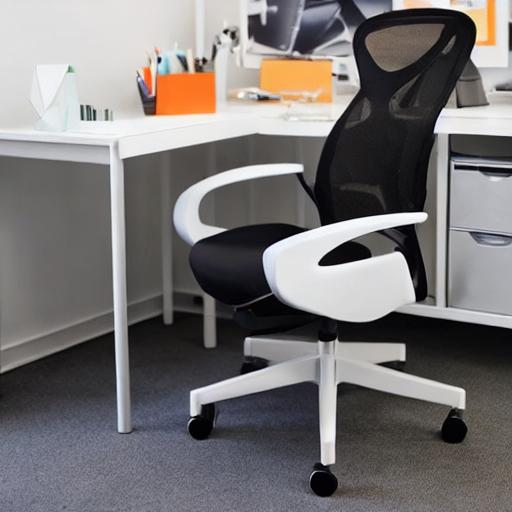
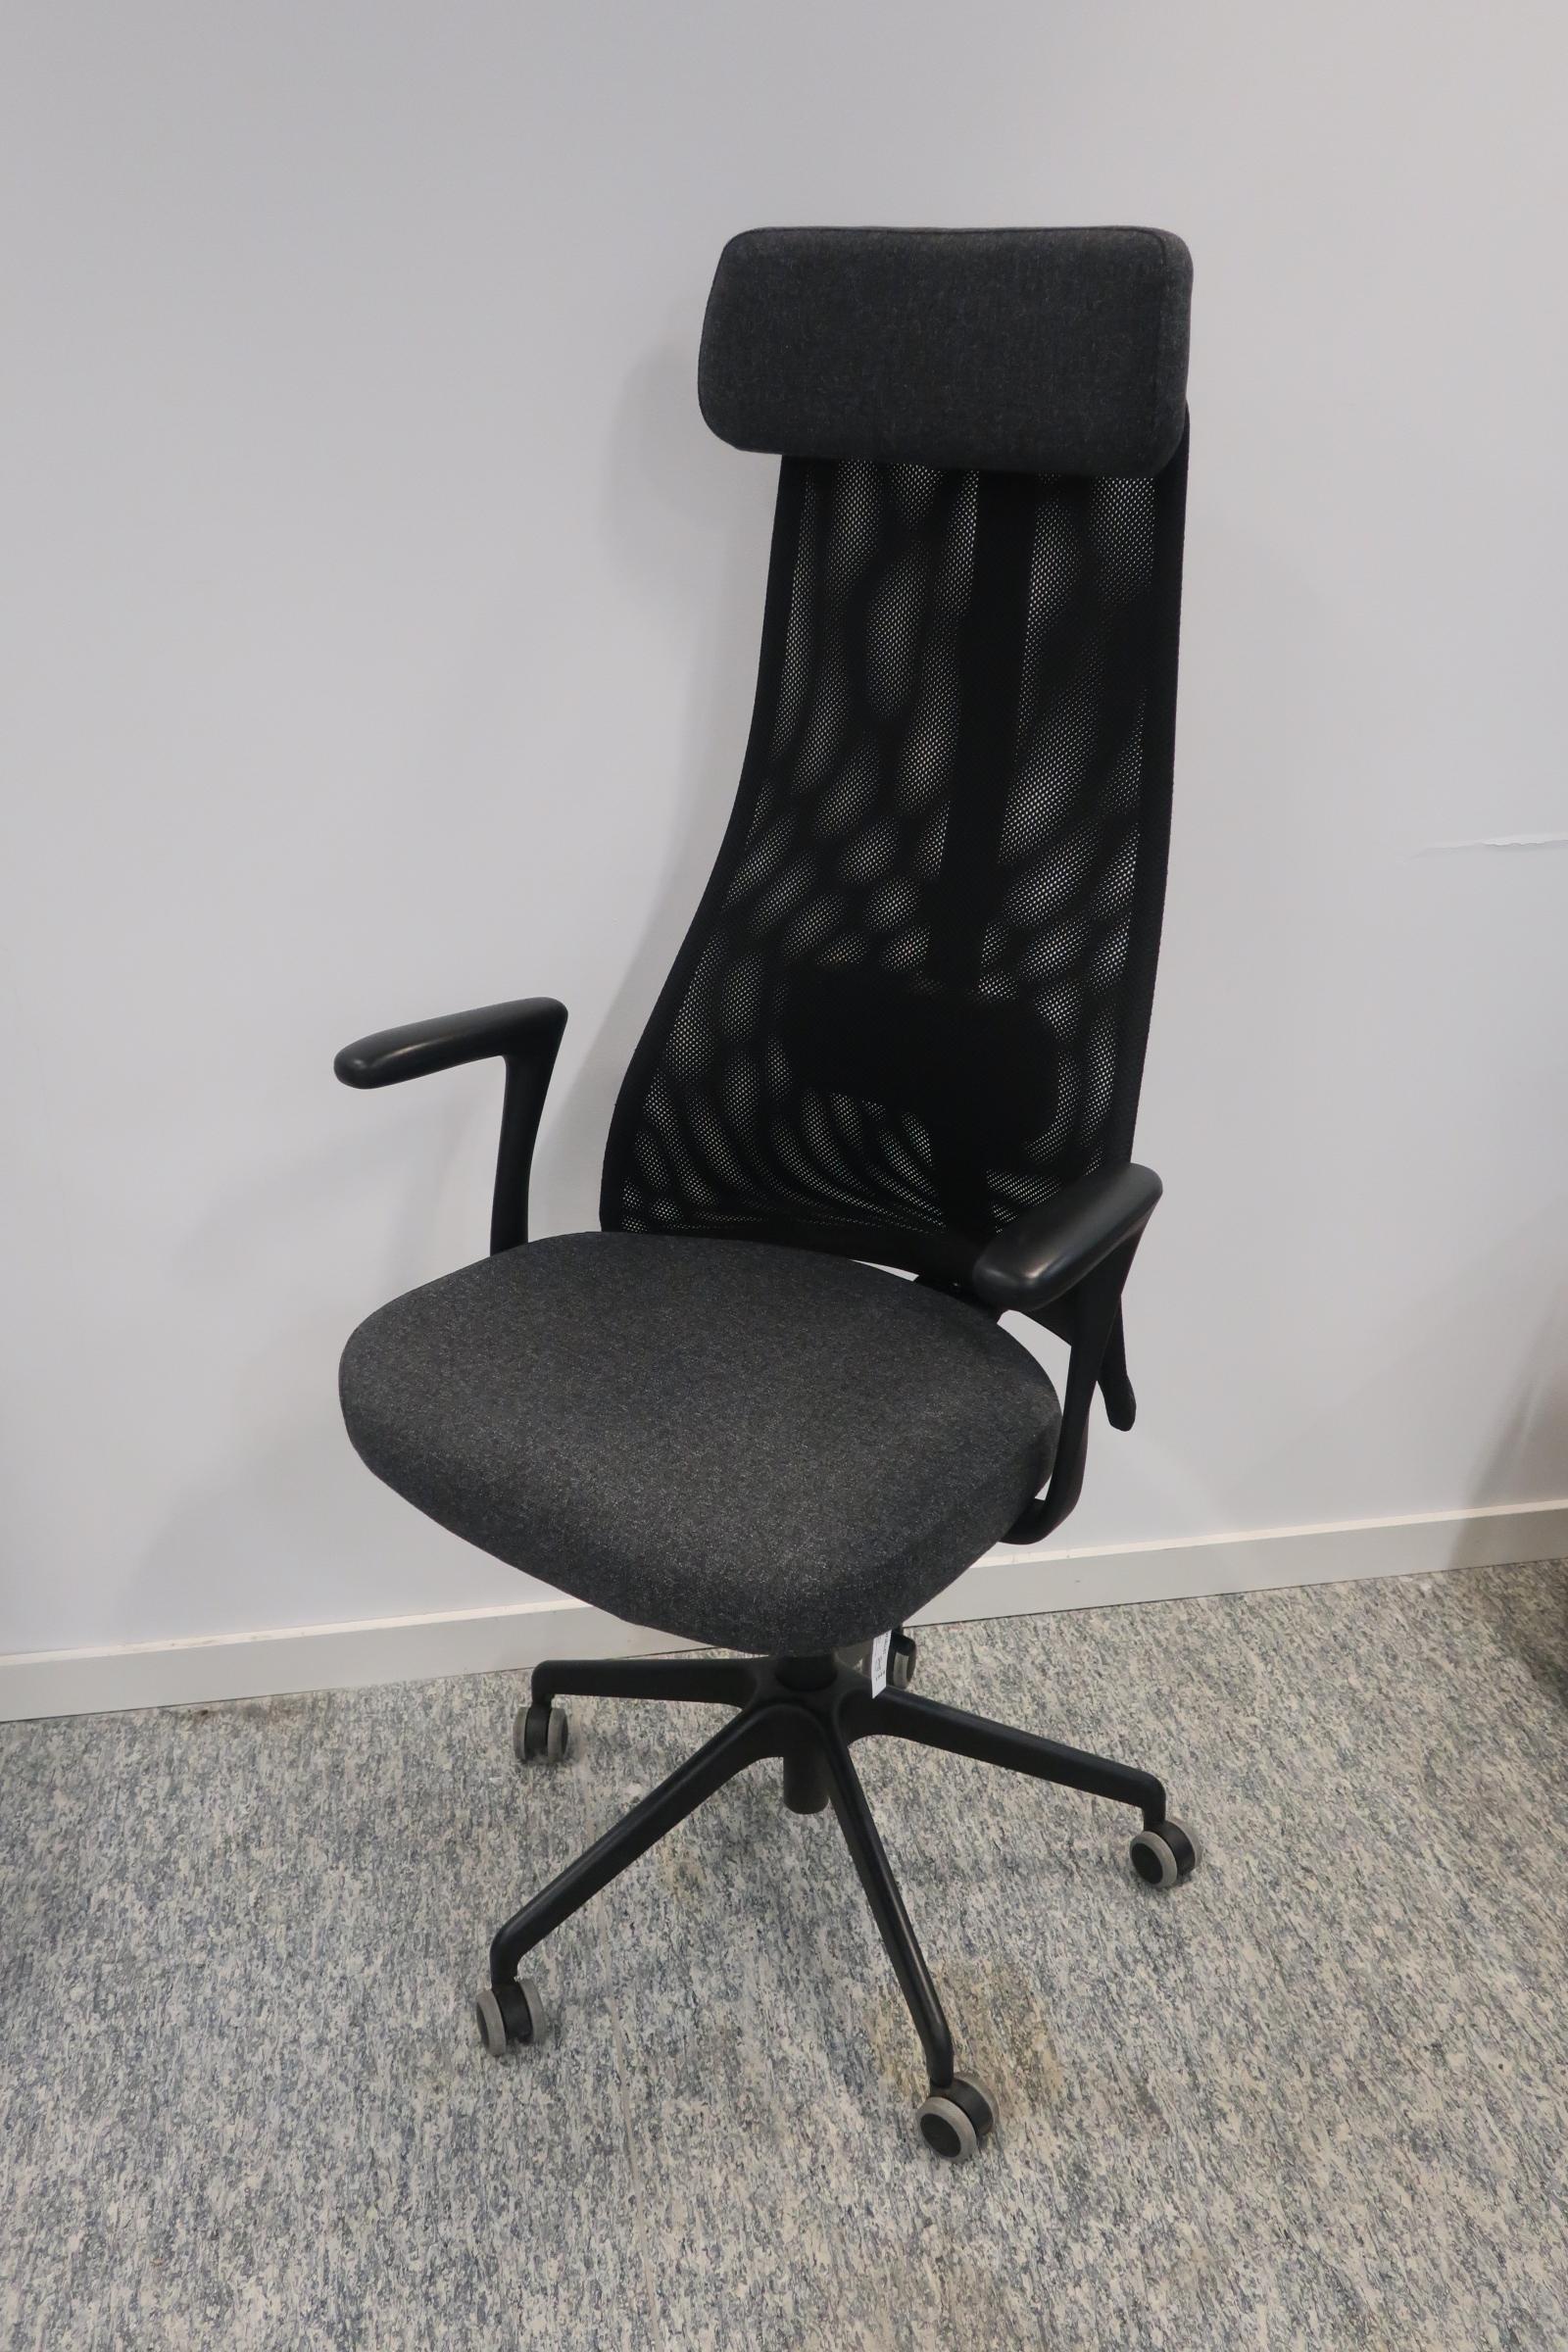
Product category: items_chair
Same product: no